Kapuska
Also known as:
ar - Arabic: كبسكة
ca - Catalan: Kapuska
es - Spanish: Kapuska
fr - French: Kapuska
jv - Javanese: Kapuska
ku - Kurdish: Goştekelem
ta - Tamil: காபஸ்கா உணவு
tr - Turkish: Kapuska
Category: stew (cabbage stew)
Cuisine: Turkish
Associated cuisines: Turkish, Balkan
Area: Thrace, Balkans
Countries: Turkey
Region: Western Asia

This dish is a cabbage stew that is known to be a dish for the poor.

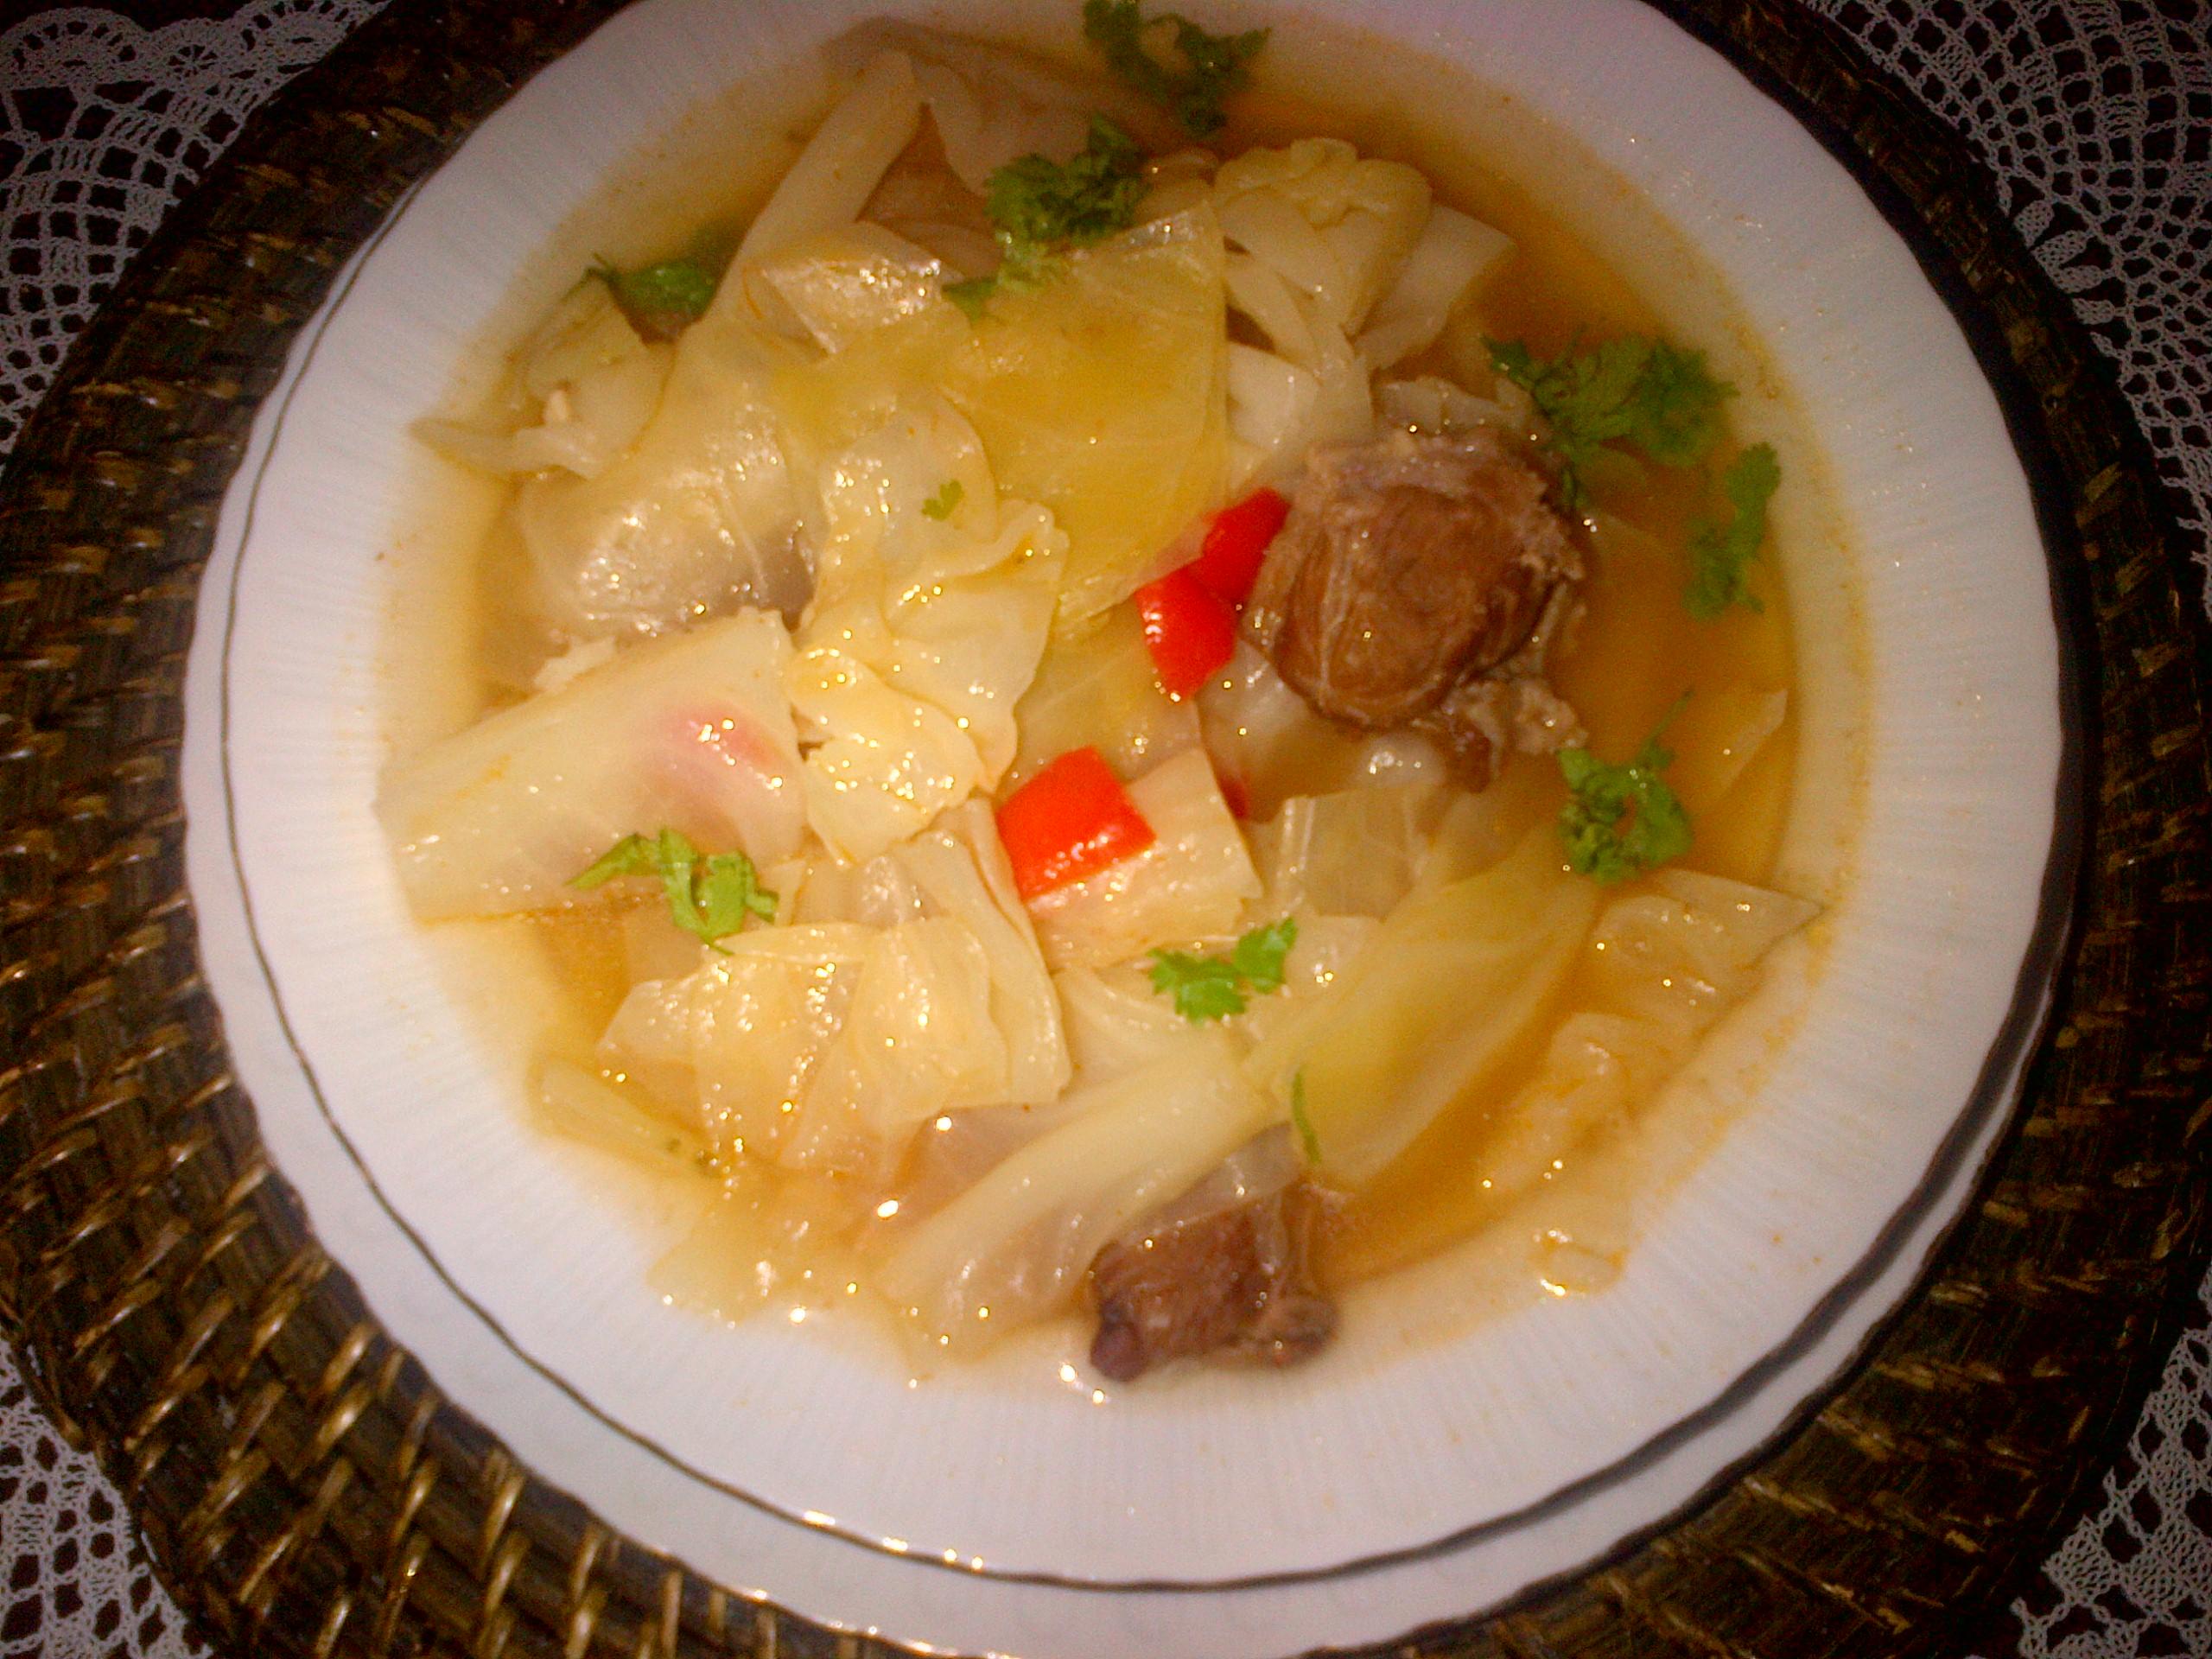